Makers (novel)

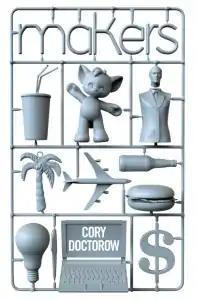

Makers is a novel by Canadian-British science fiction author Cory Doctorow released in October 2009. It was nominated for the Prometheus Award.